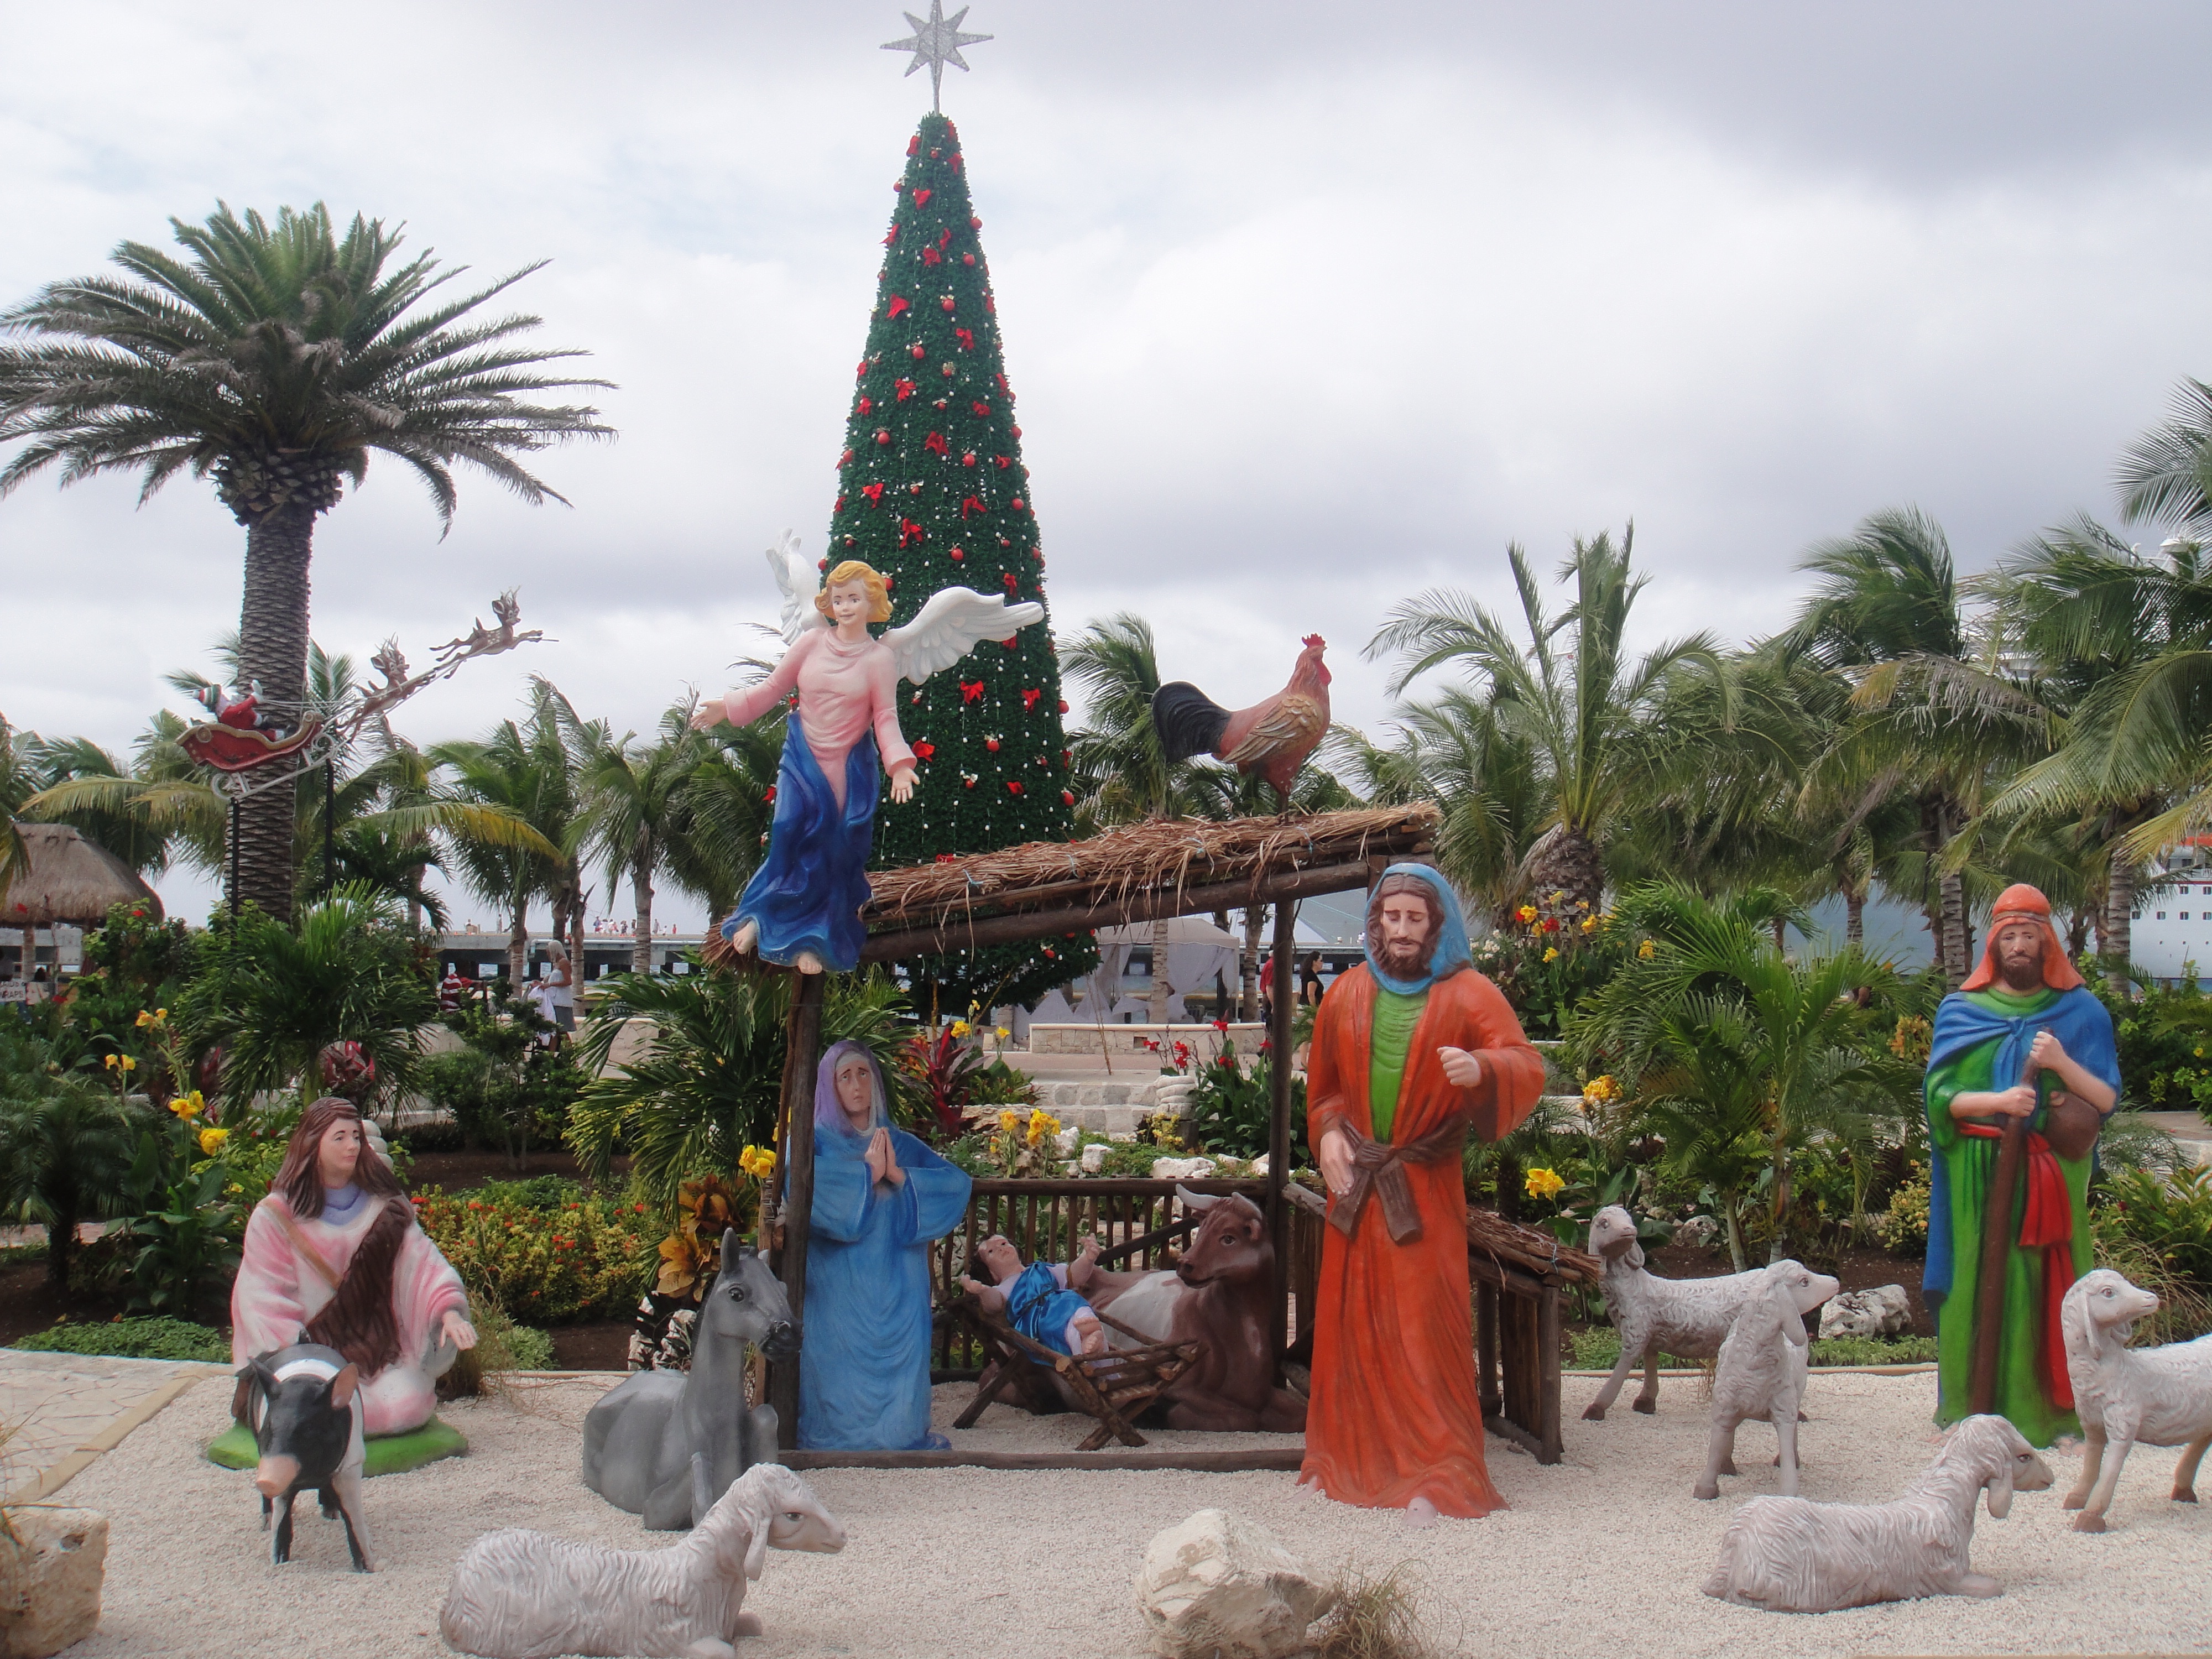
tree, resort, christmas decoration, tourism, vacation, hindu temple, statue, temple, monument, amusement park, place of worship, christmas